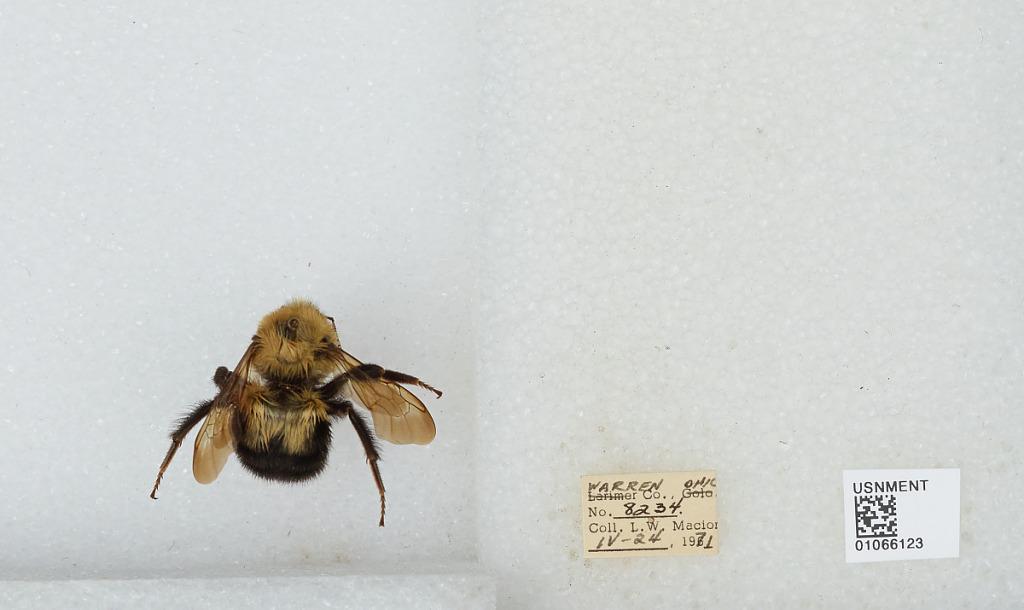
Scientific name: Bombus (Pyrobombus) bimaculatus Cresson
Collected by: L. Macior
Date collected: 1971-4-24
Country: United States
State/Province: Ohio
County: Warren
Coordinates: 39.4242, -84.1856